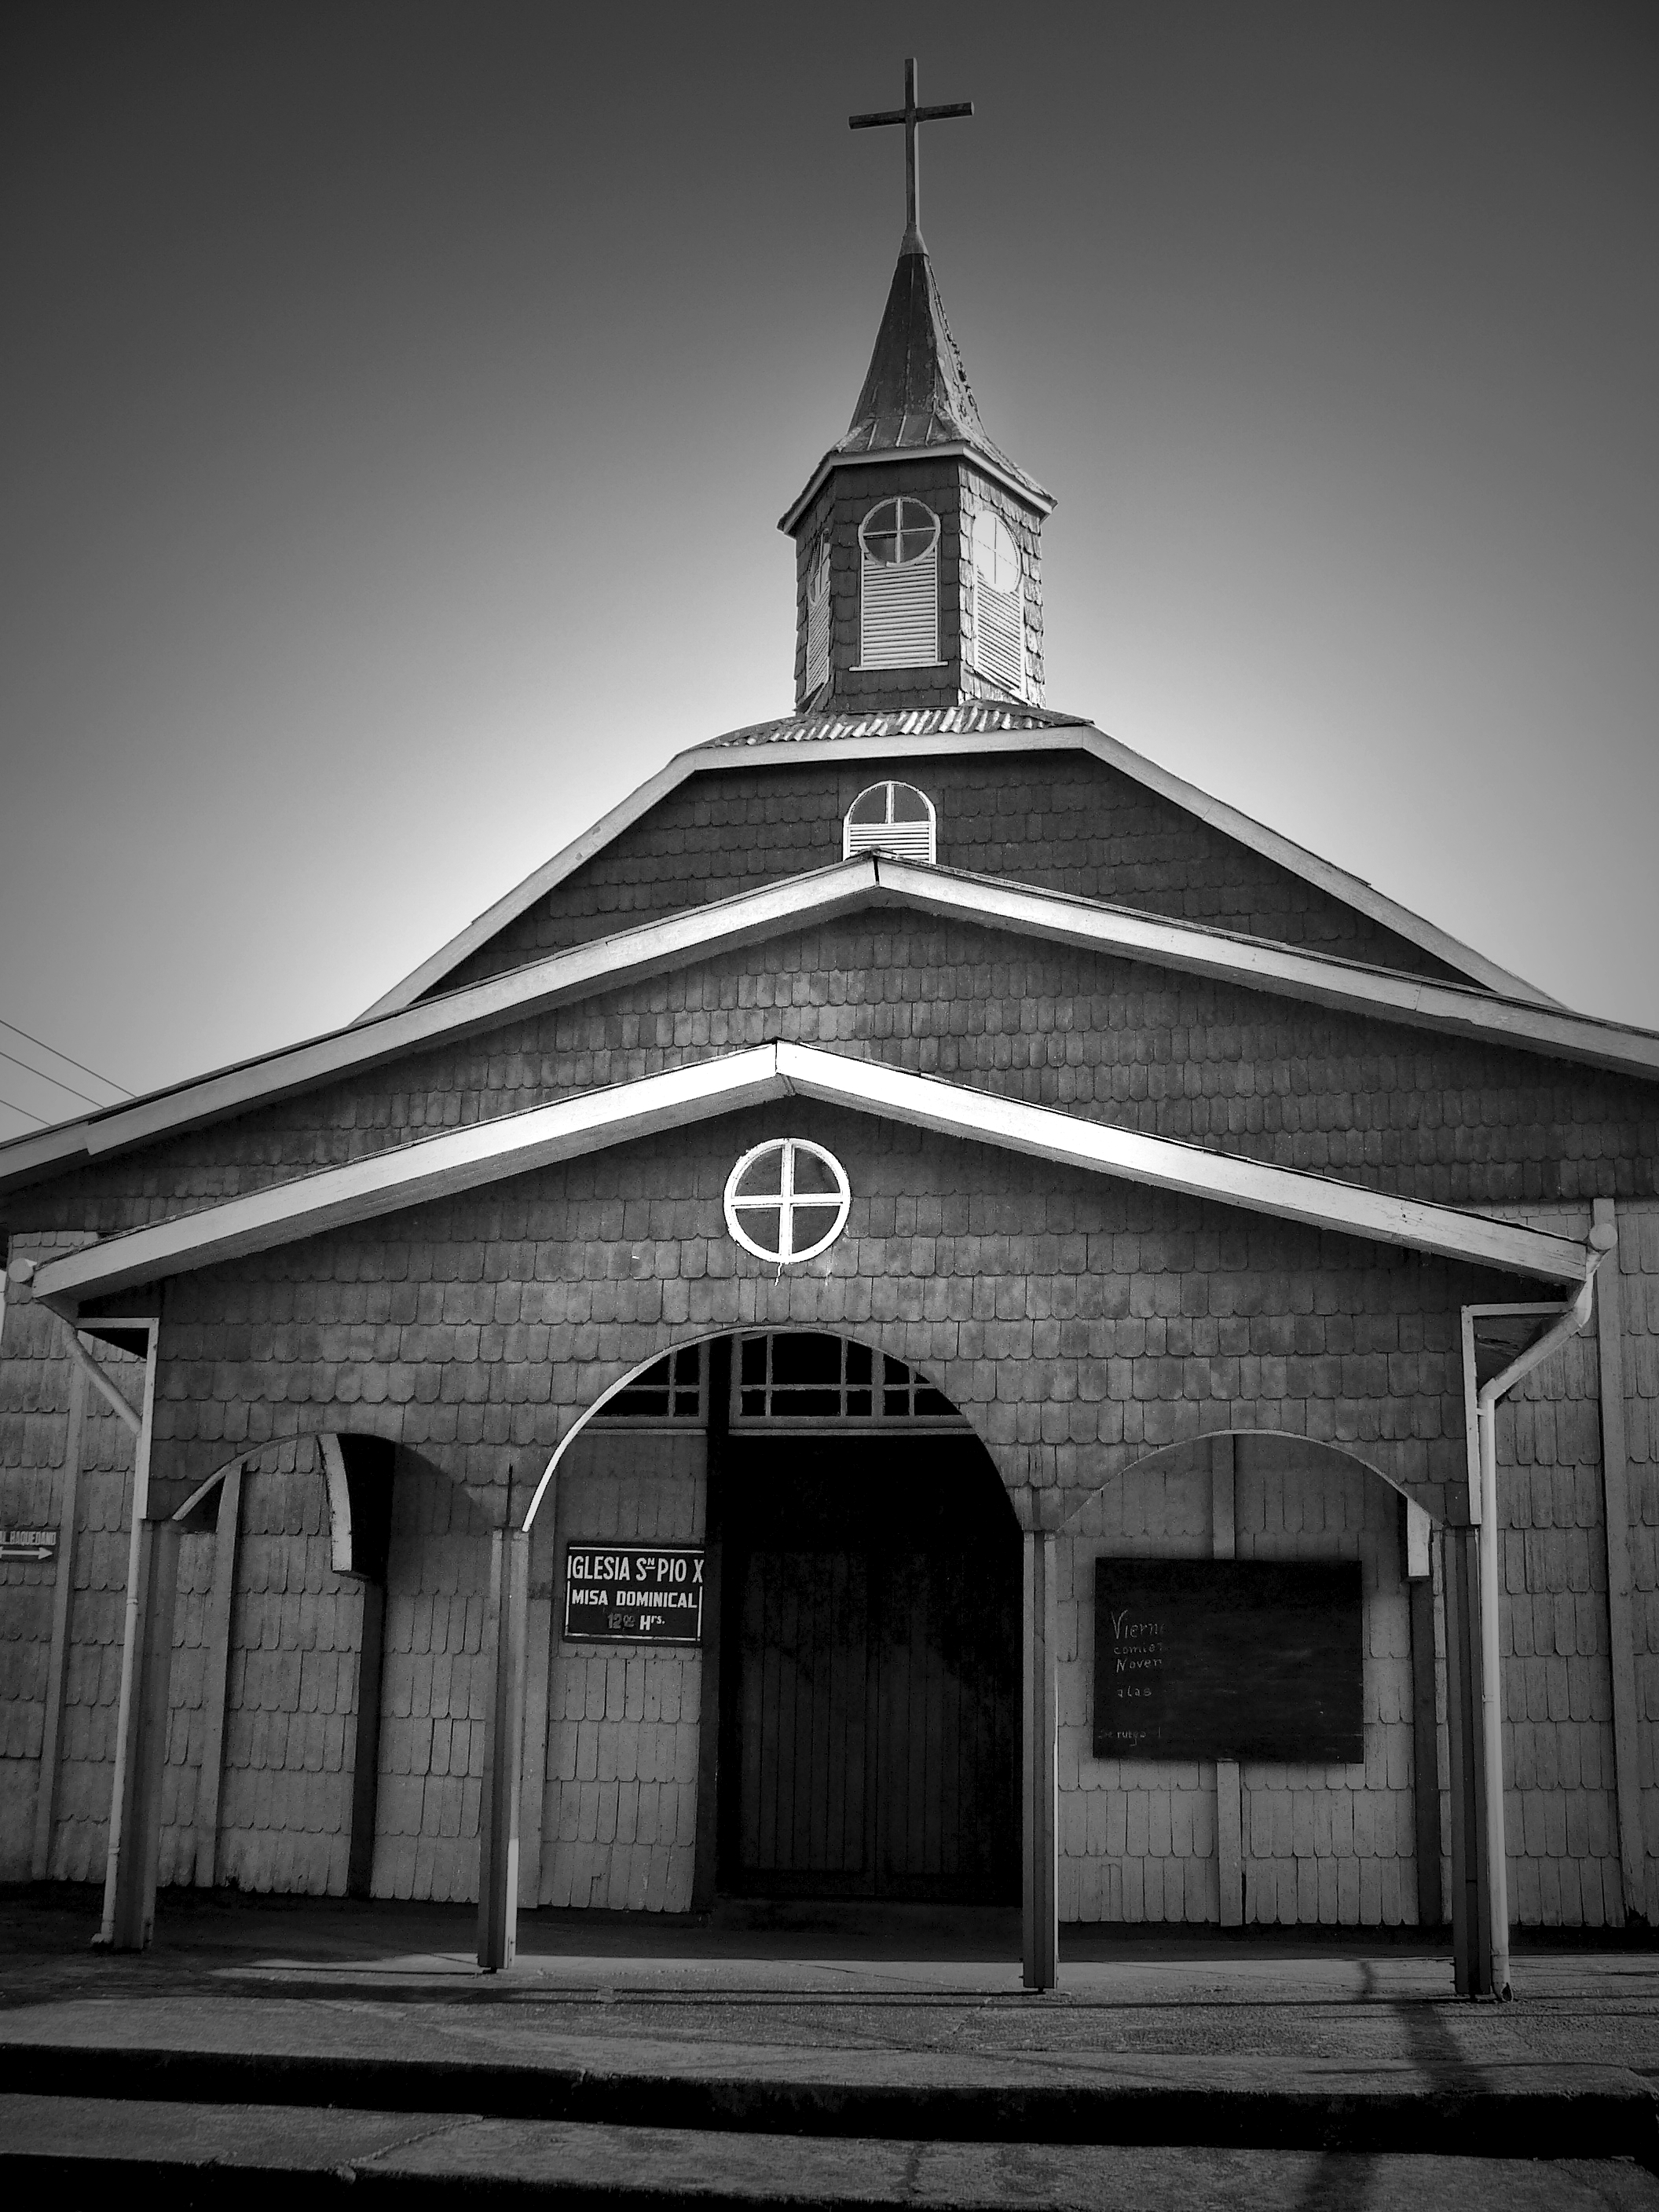
black and white, white, house, building, arch, community, darkness, church, chapel, cross, black, monochrome, place of worship, chile, bw, blackandwhite, faith, steeple, symmetry, worship, holy, centre, chruch, god, fotor, ancud, chiloe, monochrome photography